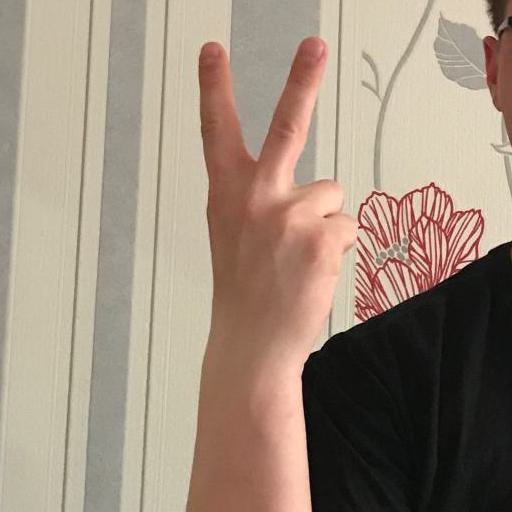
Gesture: peace_inverted